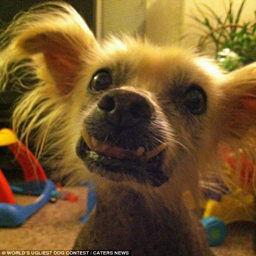
the owners of creature will surely win the prize for the most apt name of a dog